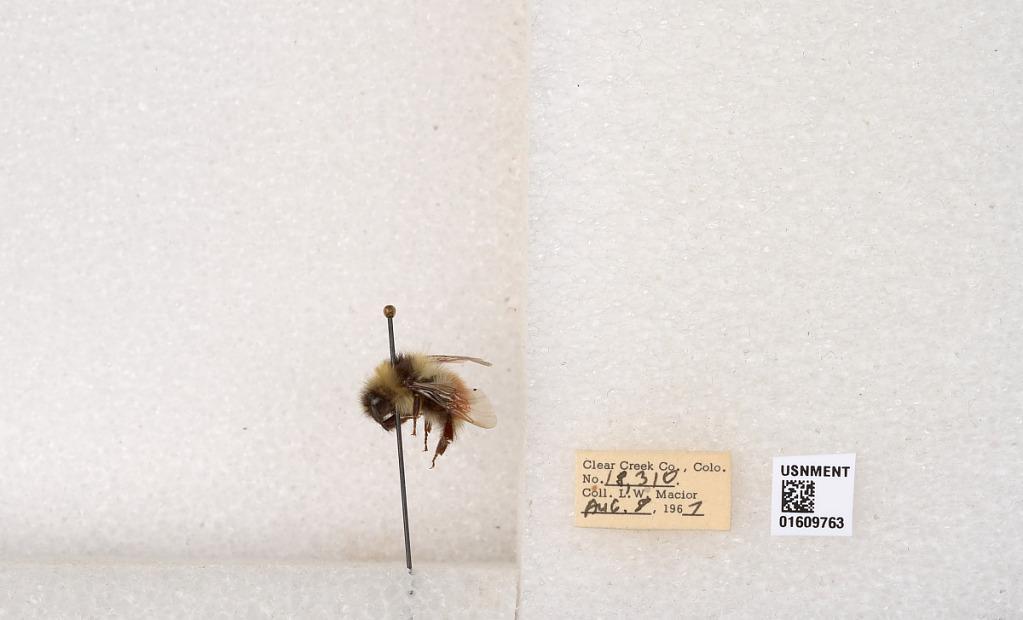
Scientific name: Bombus (Pyrobombus) sylvicola Kirby
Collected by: L. Macior
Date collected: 1967-8-8
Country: United States
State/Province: Colorado
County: Clear Creek
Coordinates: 39.6856, -105.645